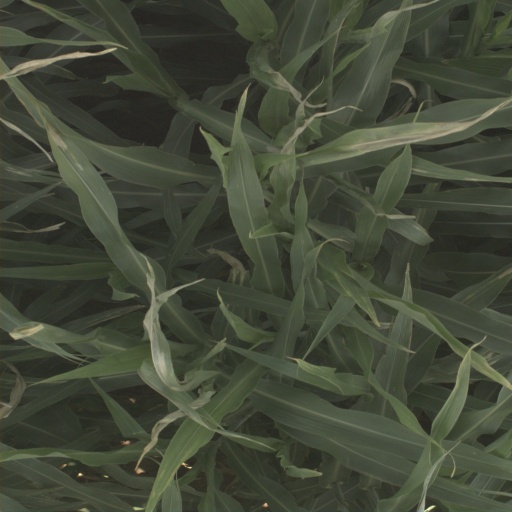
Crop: sorghum